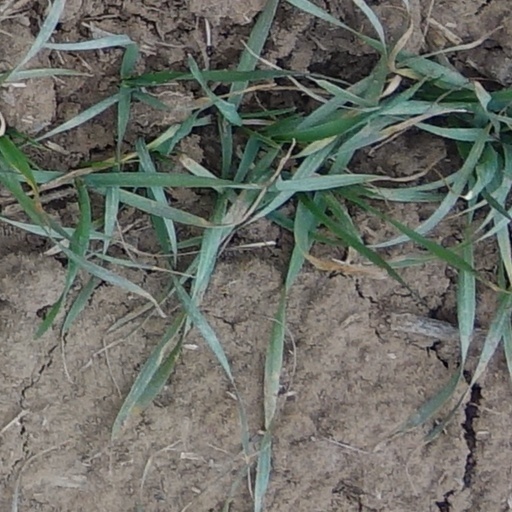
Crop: wheat